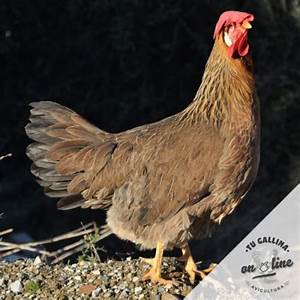
Label: gallina